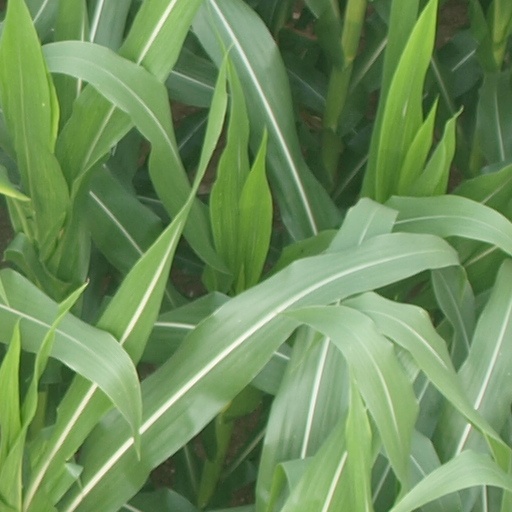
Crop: maize; corn